The First Kiss (1928 American film)

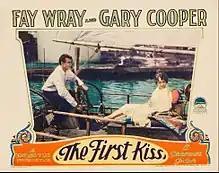
Lobby card

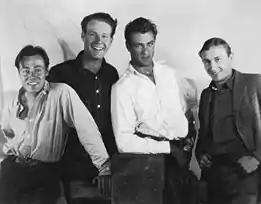
Leslie Fenton, Lane Chandler, Gary Cooper and director Rowland V. Lee

The First Kiss is a 1928 American sound romantic drama film directed by Rowland V. Lee and starring Fay Wray and Gary Cooper. While the film has no audible dialog, it features a synchronized musical score with sound effects and a theme song. Based on the short story "Four Brothers" by Tristram Tupper, the film is about a Chesapeake Bay fisherman who turns to pirating in order to be rich enough to marry a society girl.